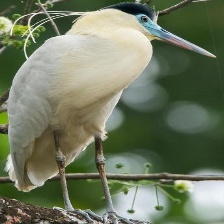
Species: CAPPED HERON
Scientific name: PILHERODIUS PILEATUS
ImageNet parent category: little_blue_heron